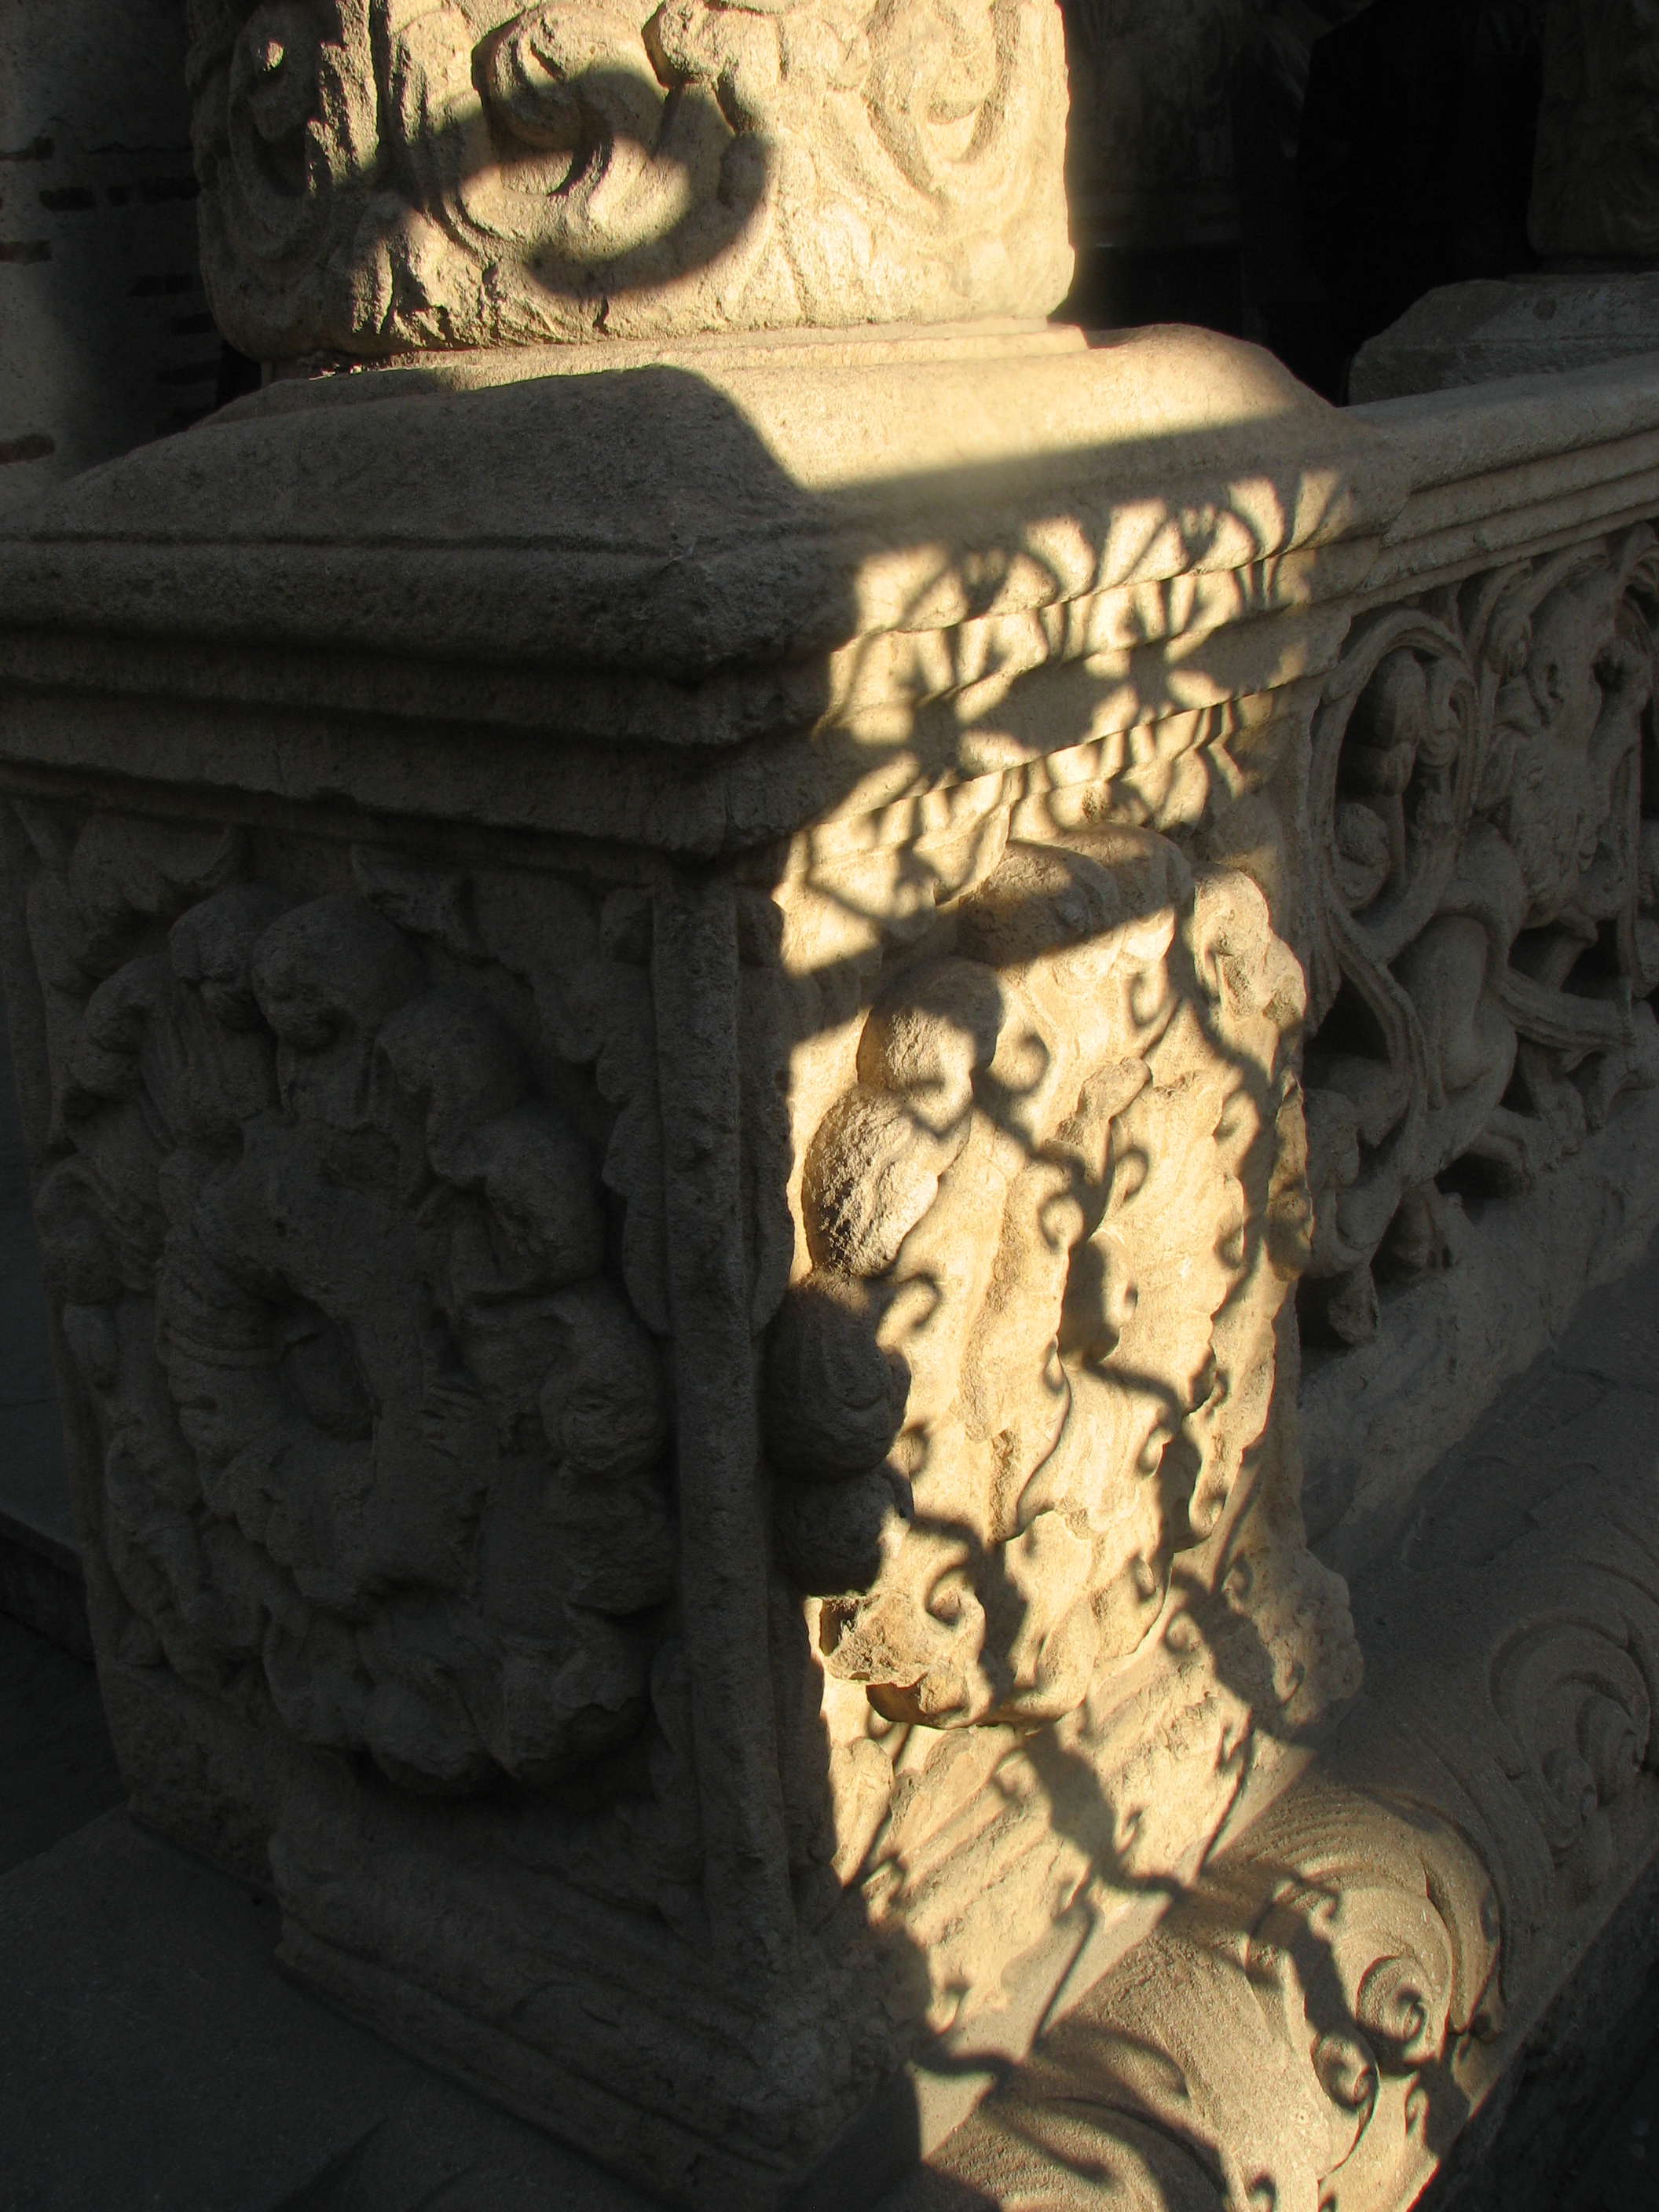
table, architecture, wood, photography, building, photo, europe, religion, church, furniture, christian, material, textile, photos, religious, free, art, de, churches, fotografie, christianity, romana, orthodox, eastern, carving, romania, bor, biserica, arhitectura, orthodoxy, romanian, ortodoxa, ortodox, ortodoxia, ortodoxie, ecclesiastical, bisericeasc, cladire, edificiu, stavropoleos, cre tinism, cre tin